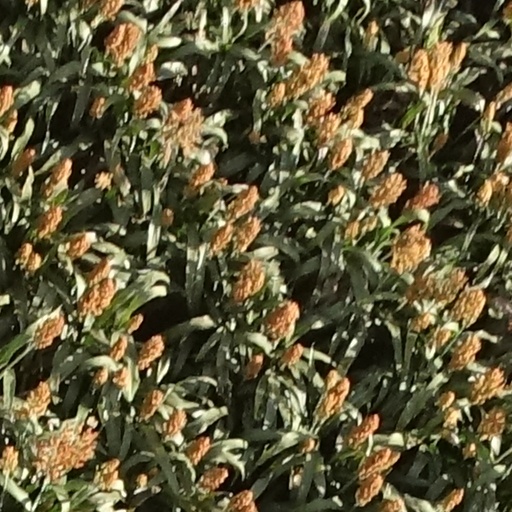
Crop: sorghum